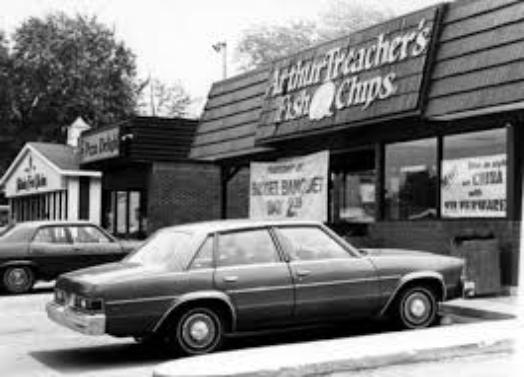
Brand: Arthur Treacher's Fish & Chips
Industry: Food